Supercharger

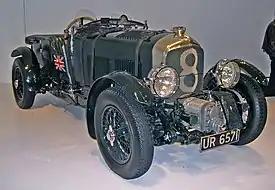
1929 Blower Bentley with the supercharger ("blower") located in front of the radiator

The world's first series-produced cars with superchargers were the 1.6 litre "Mercedes 6/25 hp" and 2.6 litre "Mercedes 10/40 hp", both of which began production in 1923. They were marketed as "Kompressor" models, a term which was used for various models until 2012.